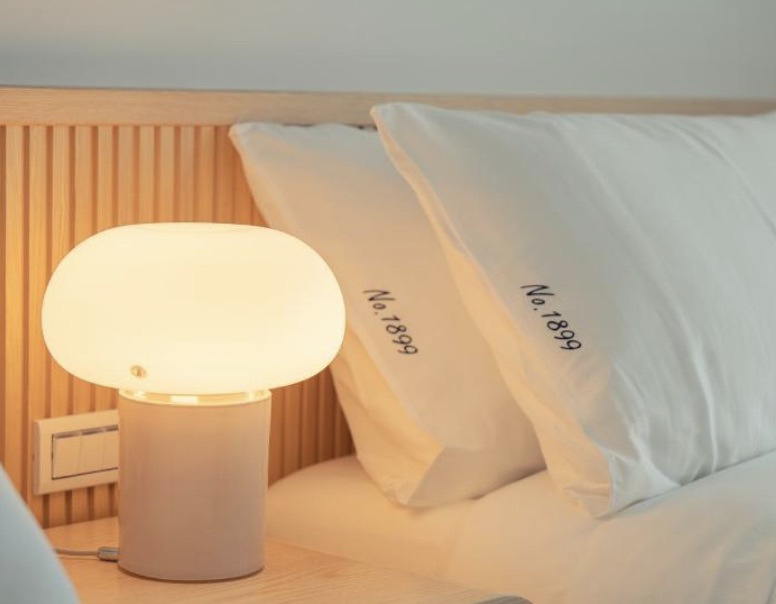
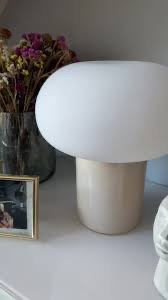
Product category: misc
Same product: yes